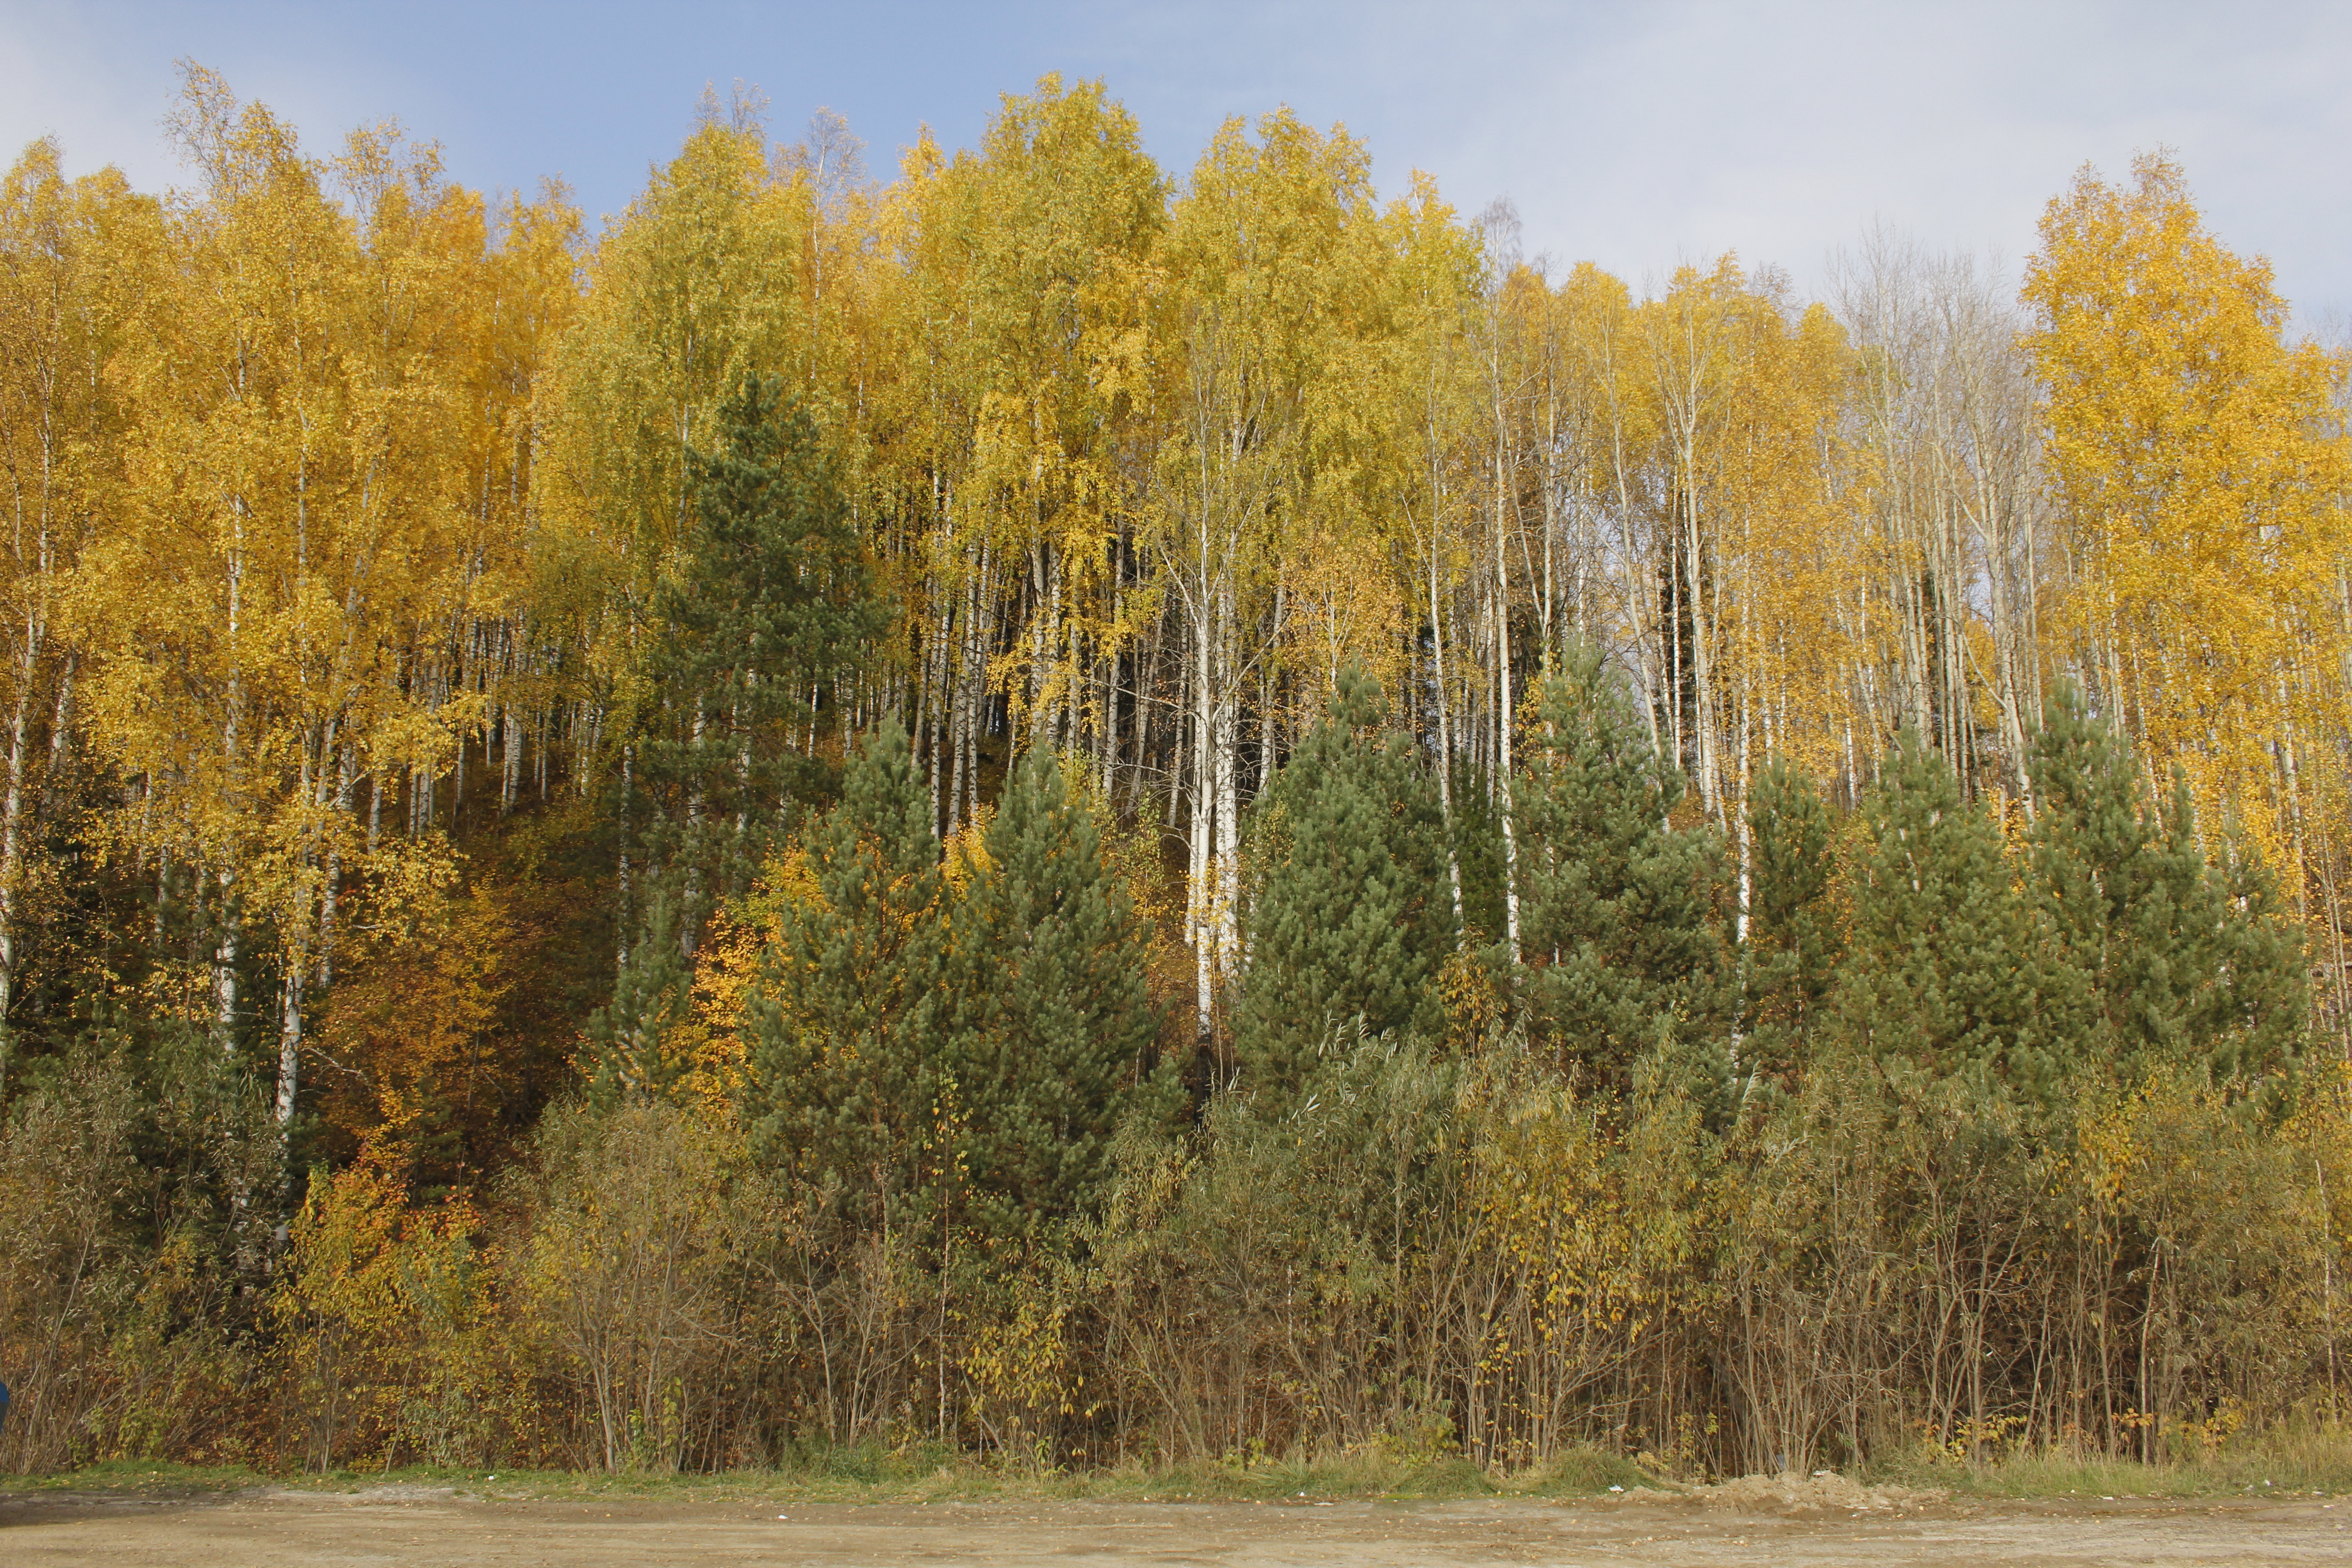
autumn, landscape, nature, birch, trees, forest, foliage, tree, American aspen, natural landscape, woody plant, plant, American larch, leaf, biome, temperate broadleaf and mixed forest, grass family, Canoe birch, larch, sky, birch family, grass, grove, conifer, deciduous, pine family, plant stem